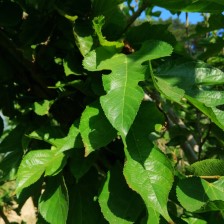
Variety: RedKing